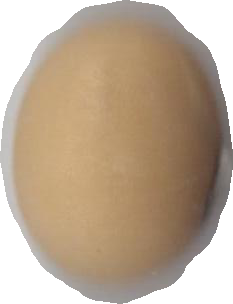
Variety: Anjasmoro